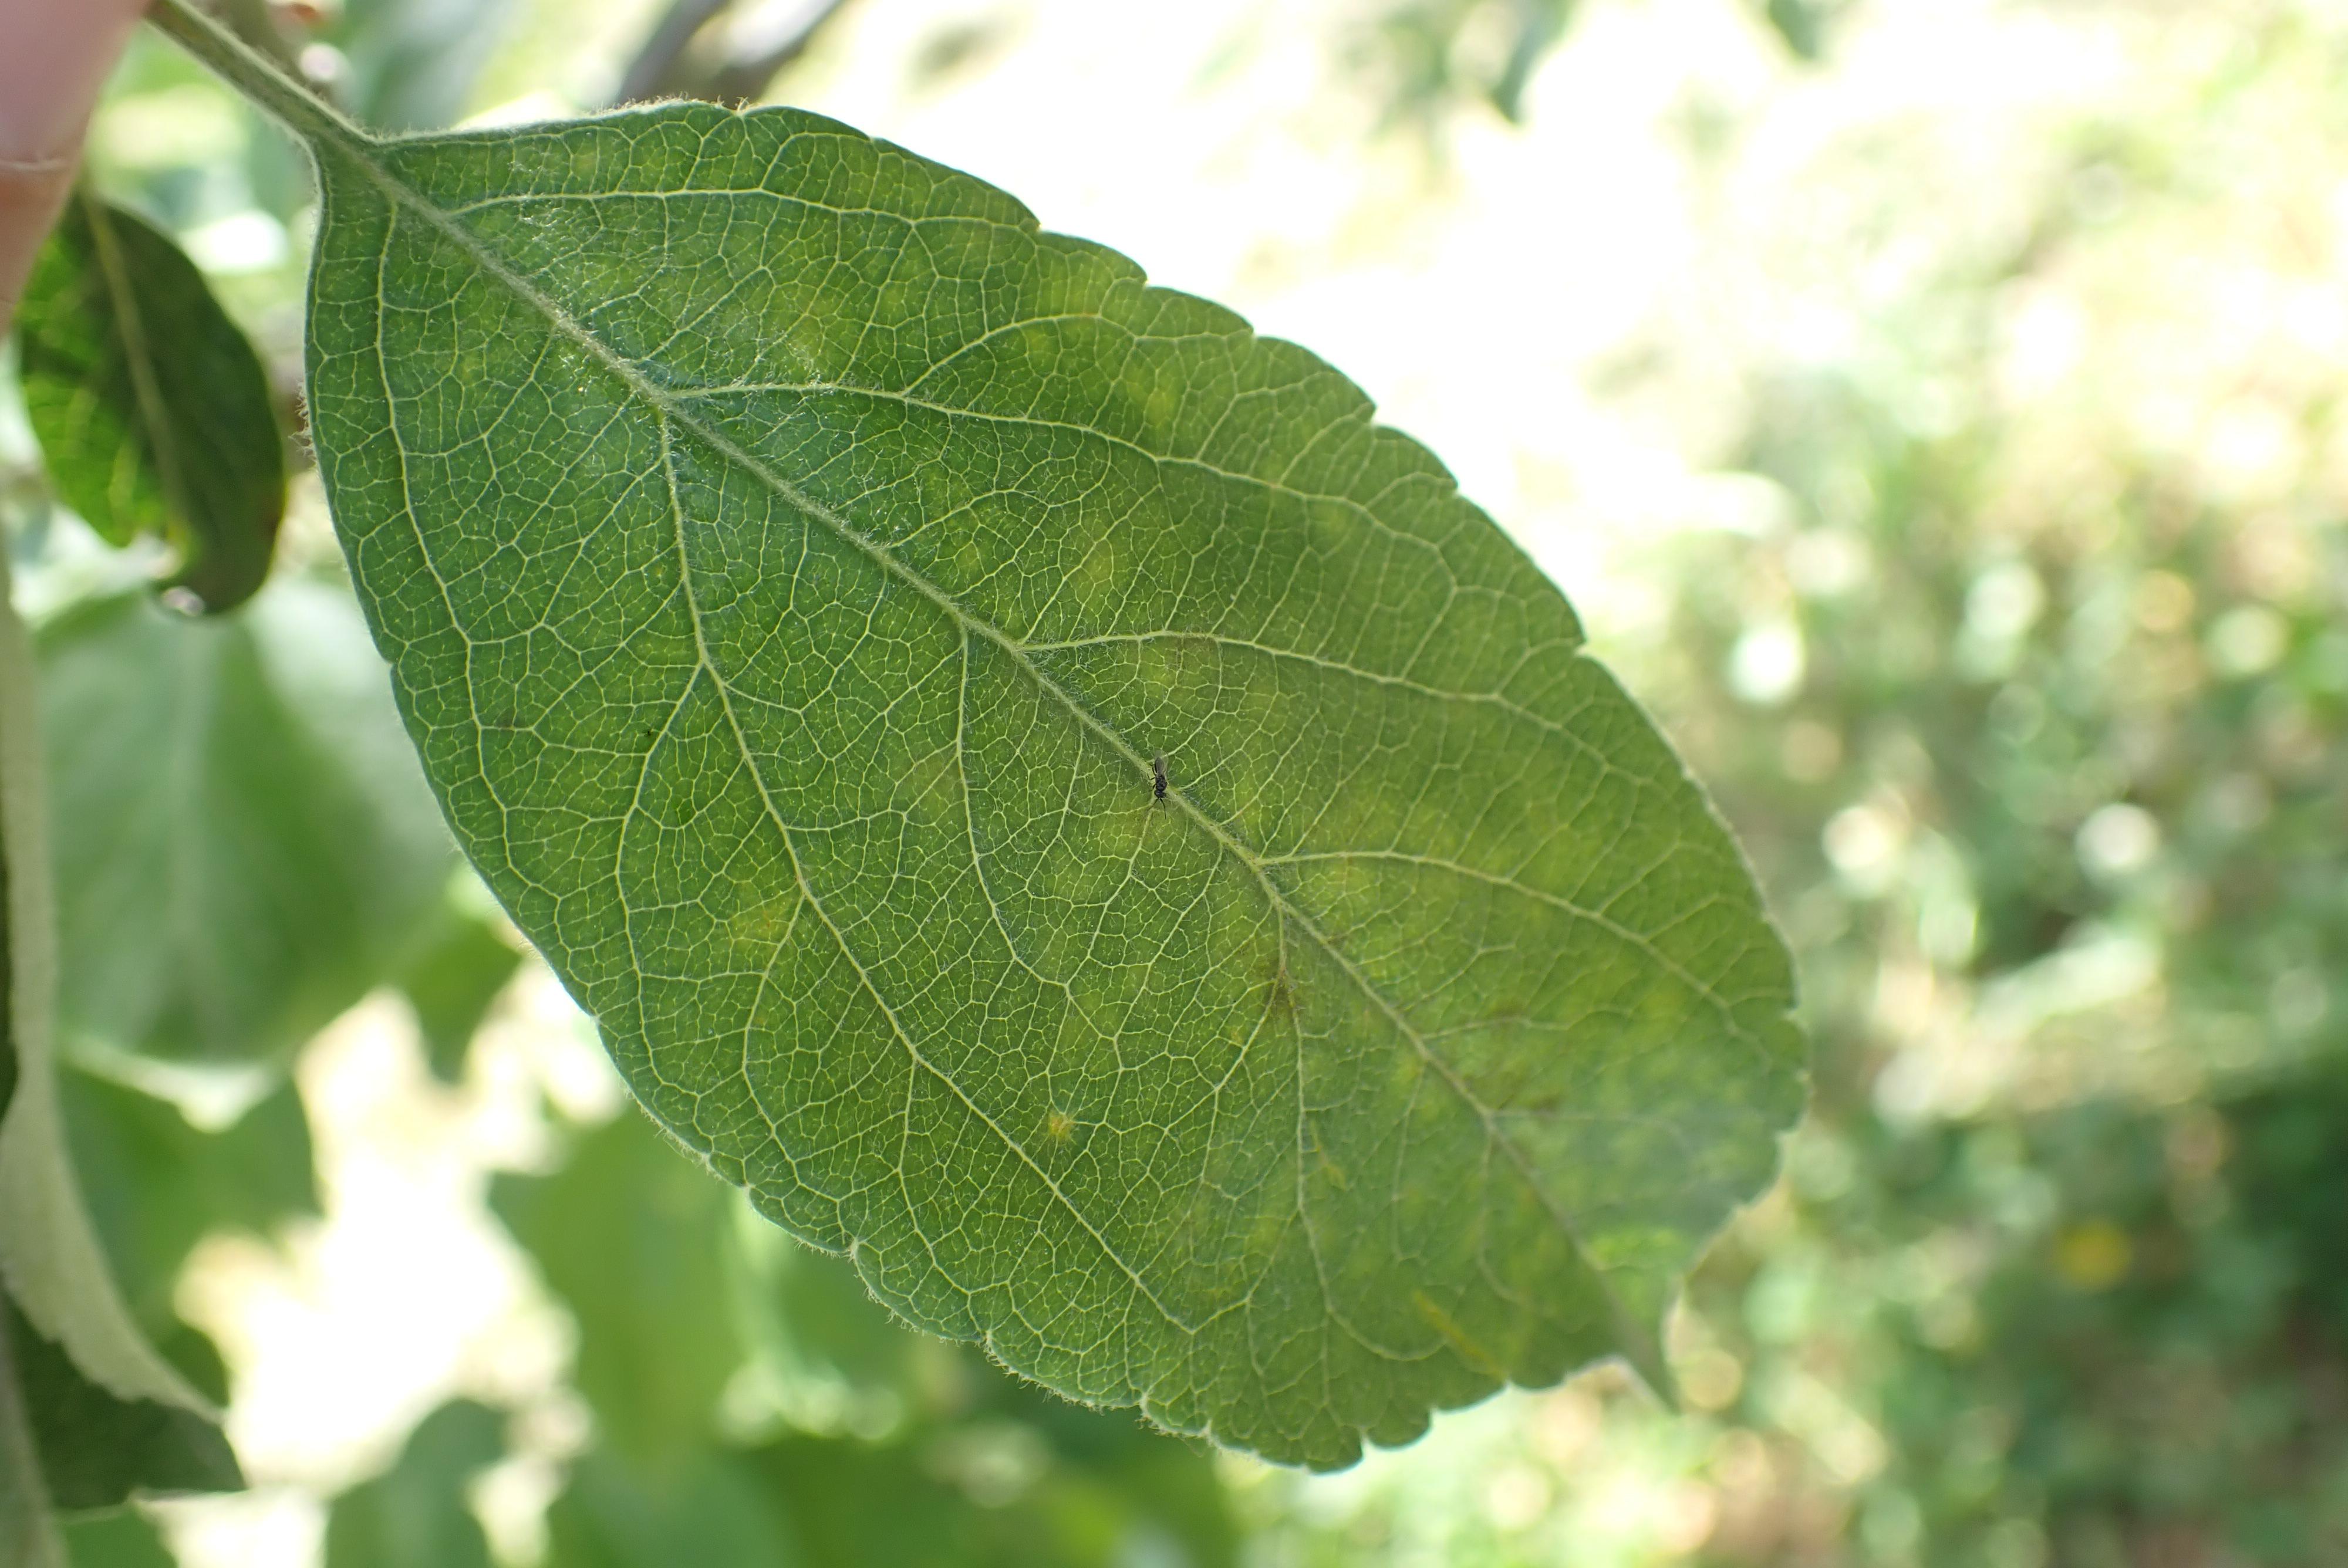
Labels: scab